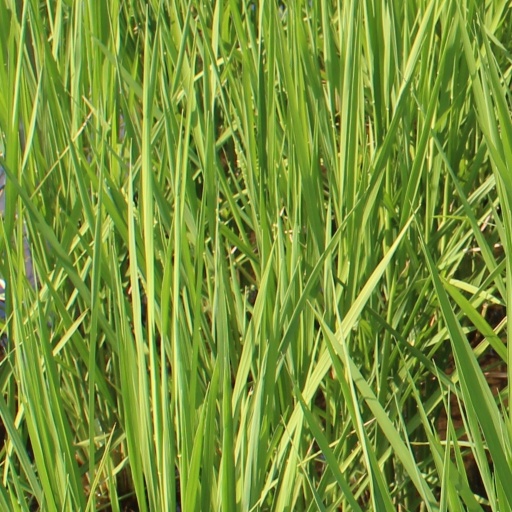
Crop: rice